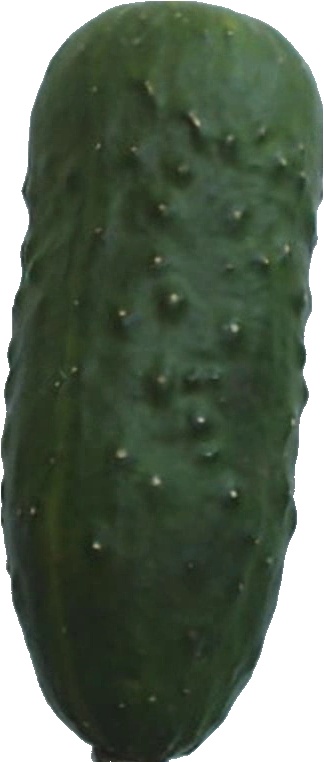
Label: cucumber_1